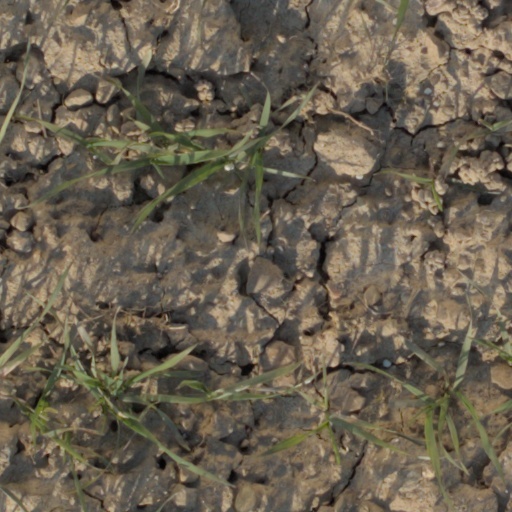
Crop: wheat